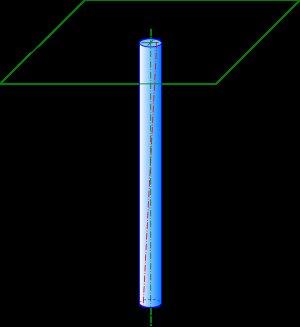
En technologie et en mécanique, les spécifications de tolérance géométrique, portées sur le dessin technique ont pour objet la maîtrise de la géométrie de la pièce à fabriquer.